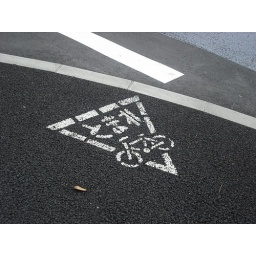
The sign on a bike lane in Tokyo.